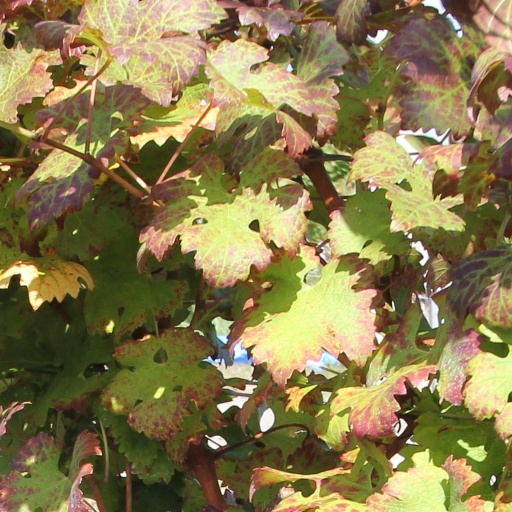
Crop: grape